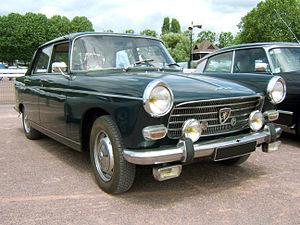
Peugeot 404 berline.
La Peugeot 404 est une automobile du constructeur automobile français Peugeot, produite à partir du 10 mai 1960. Ce sera, en mai 1962, la première berline française de série équipée d'un moteur à injection.